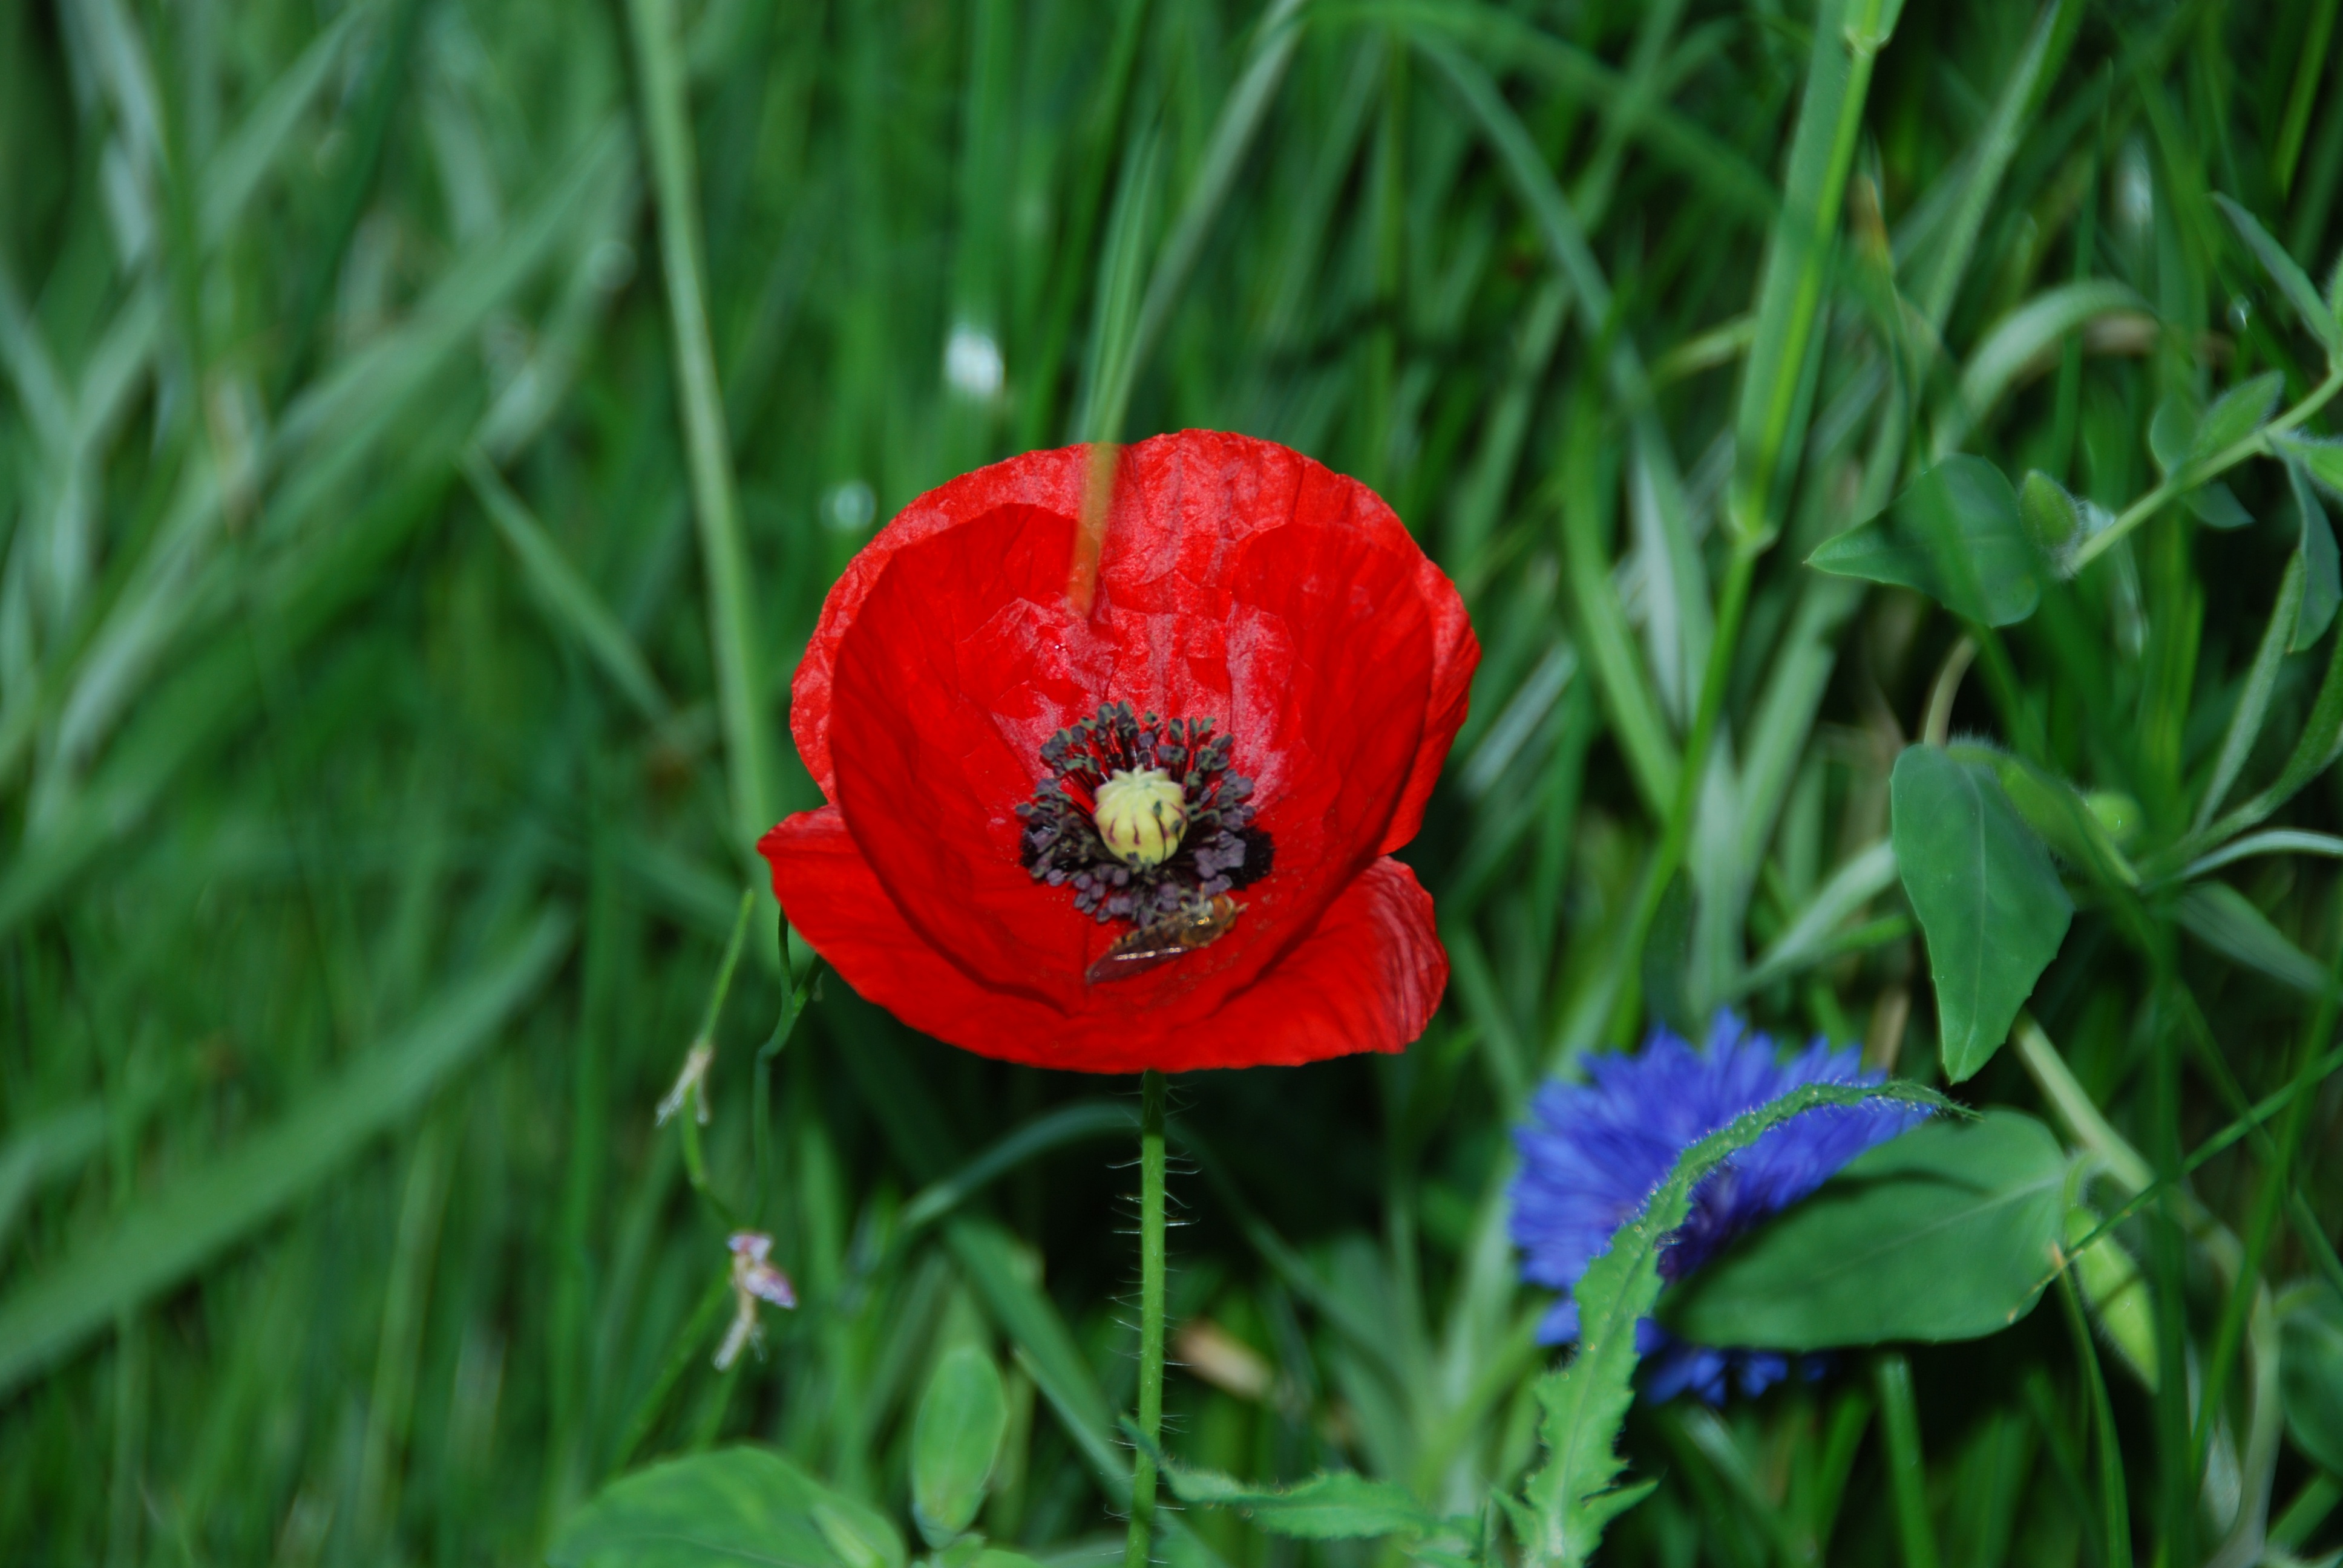
nature, grass, blossom, plant, meadow, flower, petal, bloom, green, red, botany, flora, wildflower, wild flowers, poppy, coquelicot, macro photography, flowering plant, plant stem, land plant